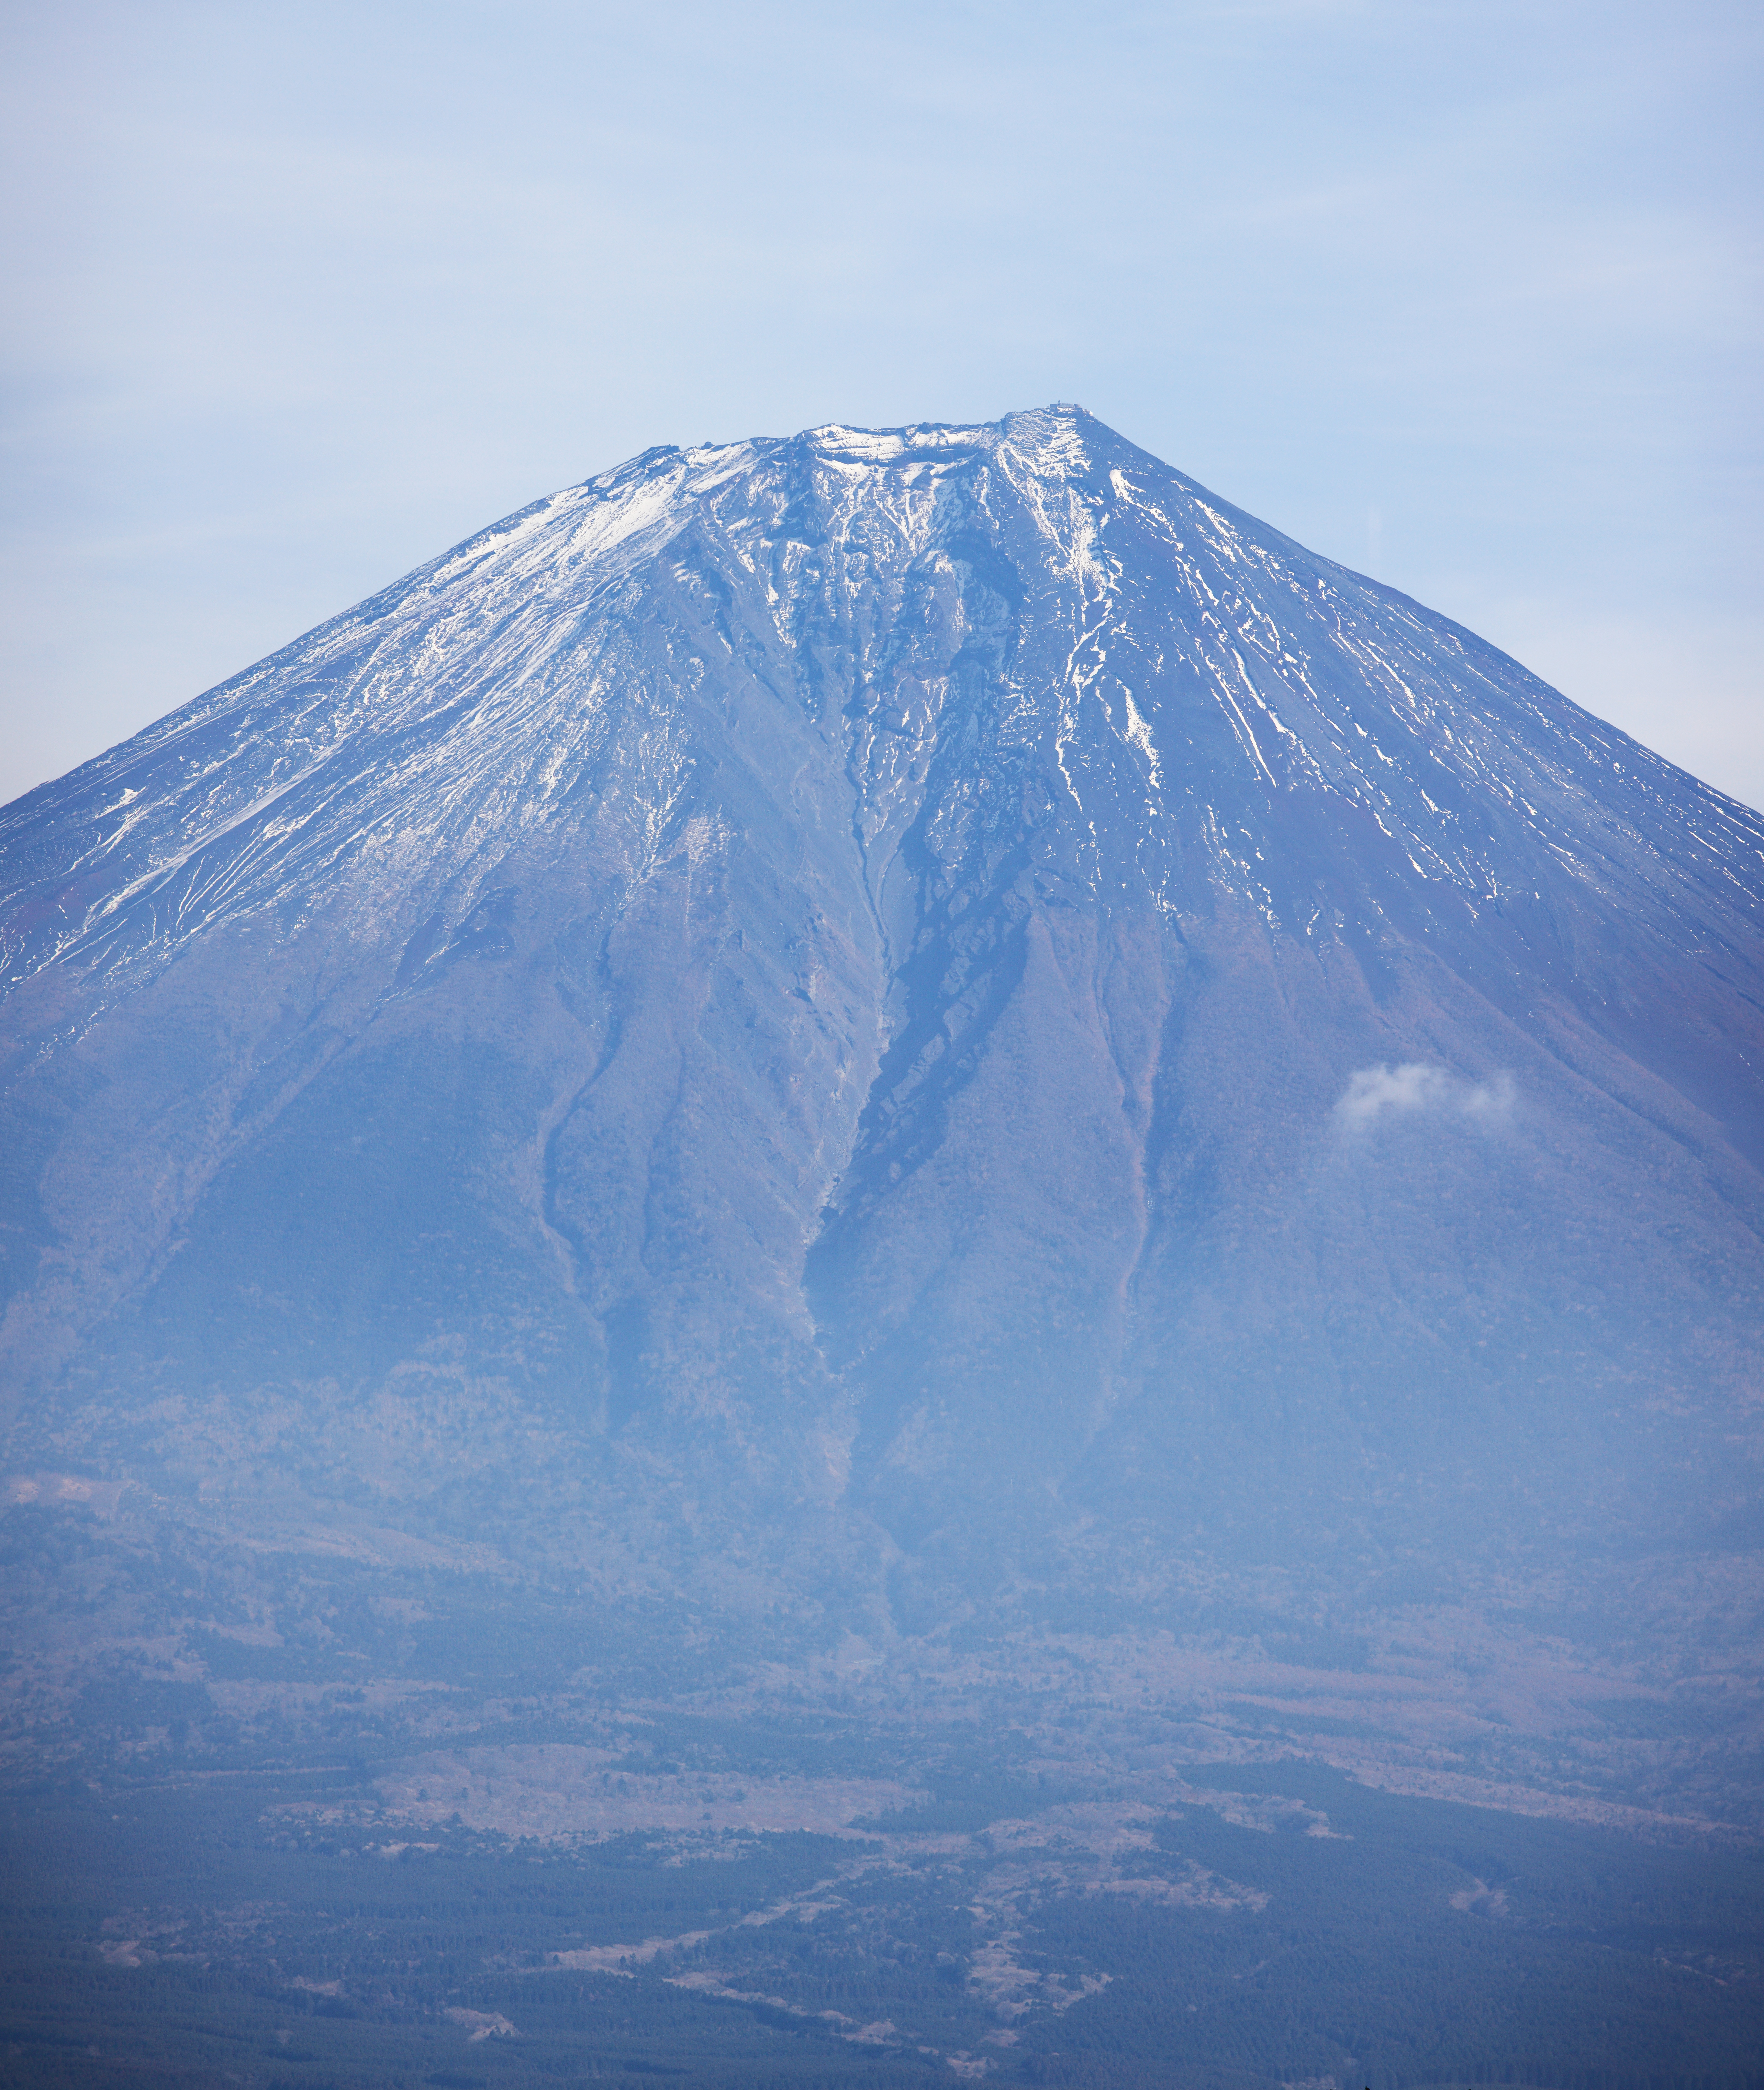
mountain, snow, cloud, sunlight, mountain range, panorama, ice, high, volcano, ridge, summit, plateau, photomerge, 5d, hires, fuji, fell, markii, pano, hi, res, resolution, stitch, landform, stratovolcano, geographical feature, atmospheric phenomenon, atmosphere of earth, mountainous landforms, volcanic landform, shield volcano